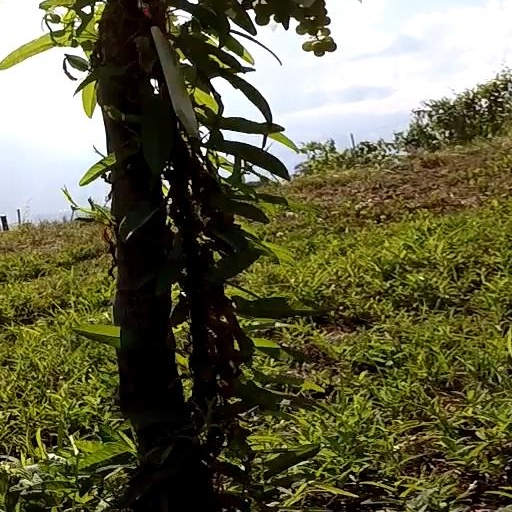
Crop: grape